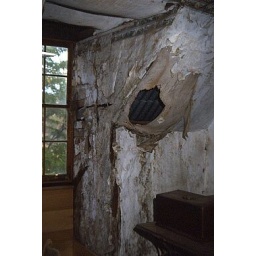
Tatters of calico lining and pasted wall paper in an upper floor bedroom.